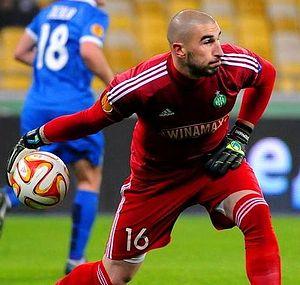
L'Association sportive de Monaco football club, abrégée en AS Monaco FC, est un club de football monégasque fondé en 1924 et situé à Monaco.
Stéphane Ruffier, né le 27 septembre 1986 à Bayonne, est un footballeur international français évoluant au poste de gardien de but à l'AS Saint-Étienne.